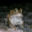
Label: frog